Willemsoord, Den Helder

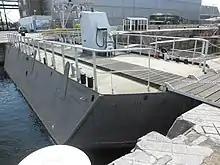
Floating door in Dry Dock I

In 1811 Napoleon Bonaparte visited Den Helder. He concurred with all previous authorities that Nieuwediep had great strategic potential as a base. The difference between him and previous authorities was that he could spend much more. He ordered Jan Blanken Jansz. to build the biggest naval base and maintenance shipyard of the Netherlands. This would later become Willemsoord. The total cost would be 6,000,000 francs for the fortifications, and the same cost for the base and part of the works in Hellevoetsluis. Fortifying the position was the easy part. In a few years a bunch of strong fortresses and fortifications was established centering on Den Helder.